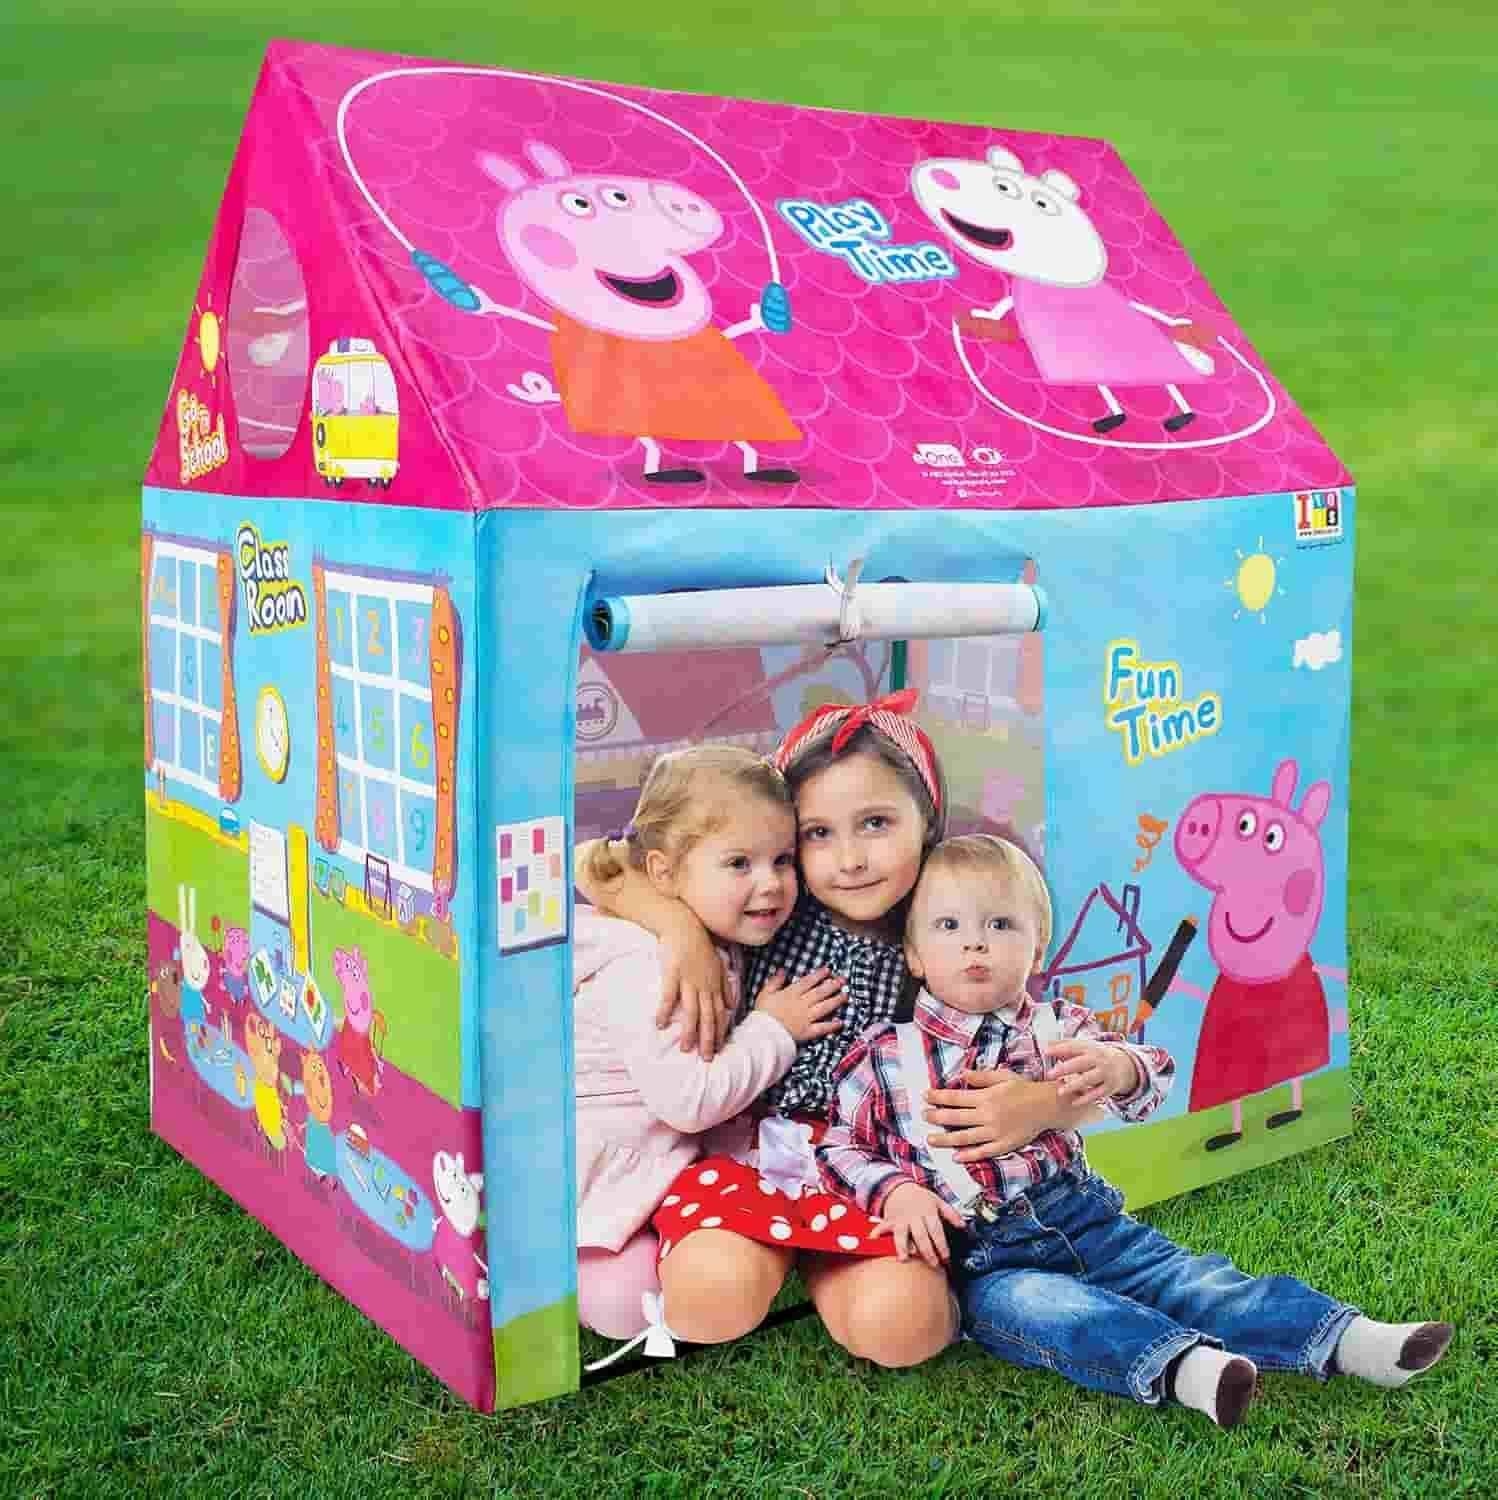
Tent House for Kids
Product Name: Tent House for Kids Package Contains: Pack of 1 Combo: Pack of 1 LBH: 60*16*10 Centimeters Weight: 1.92 kg This twinkle play tent is designed for both indoor and outdoor adventures, making it a versatile addition to your child's playtime.
Brand: cm1wxf-kk
Category: Toys & Games > Outdoor Play Equipment > Play Tents & Tunnels